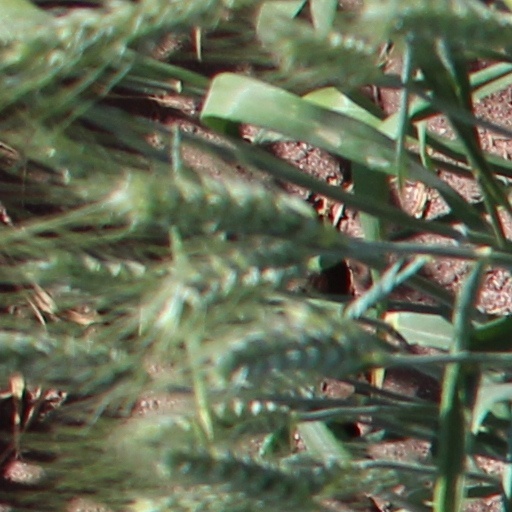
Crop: wheat